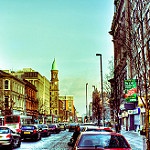
Label: street